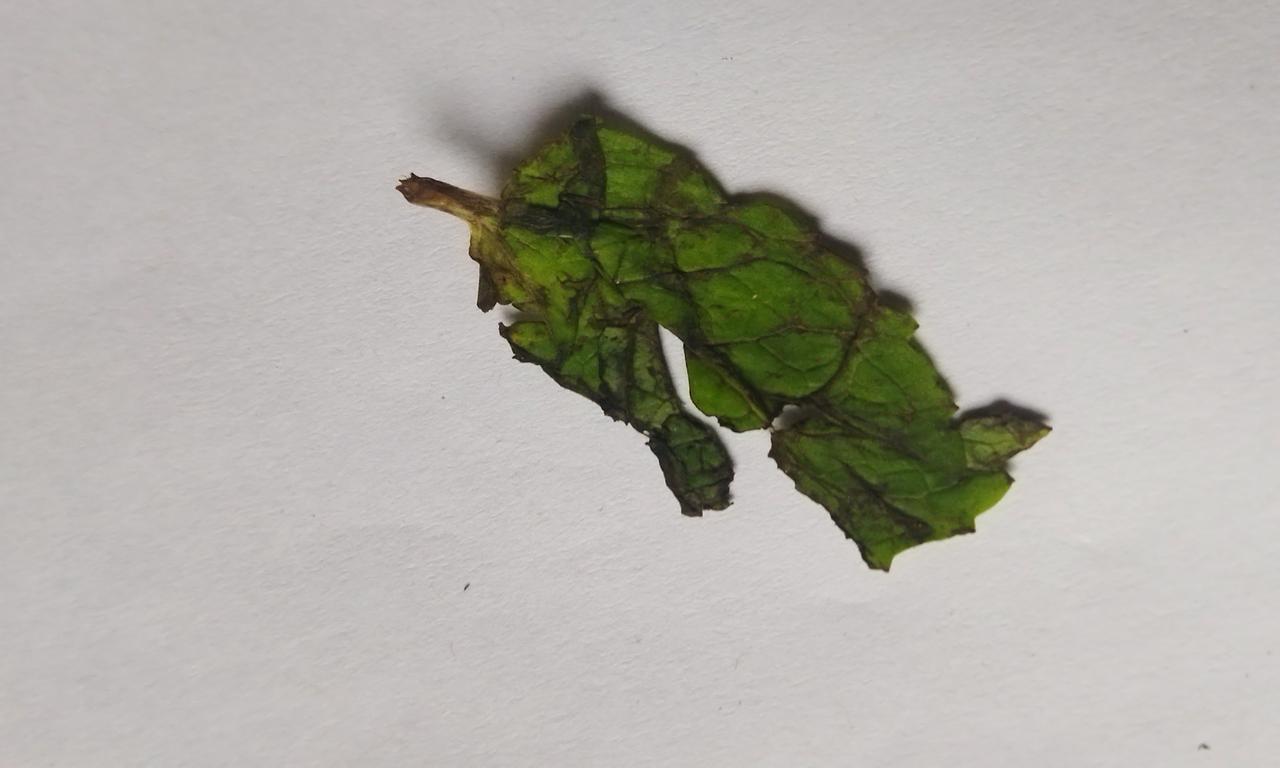
Label: Spoiled